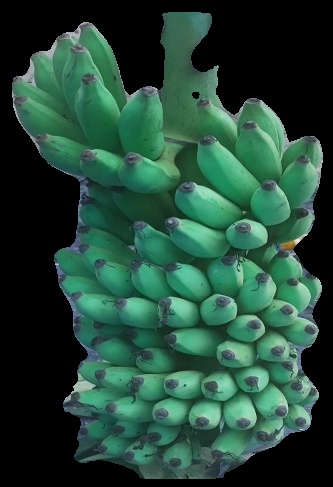
Variety: elakki-bale
Grade: grade2